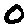
Label: 0